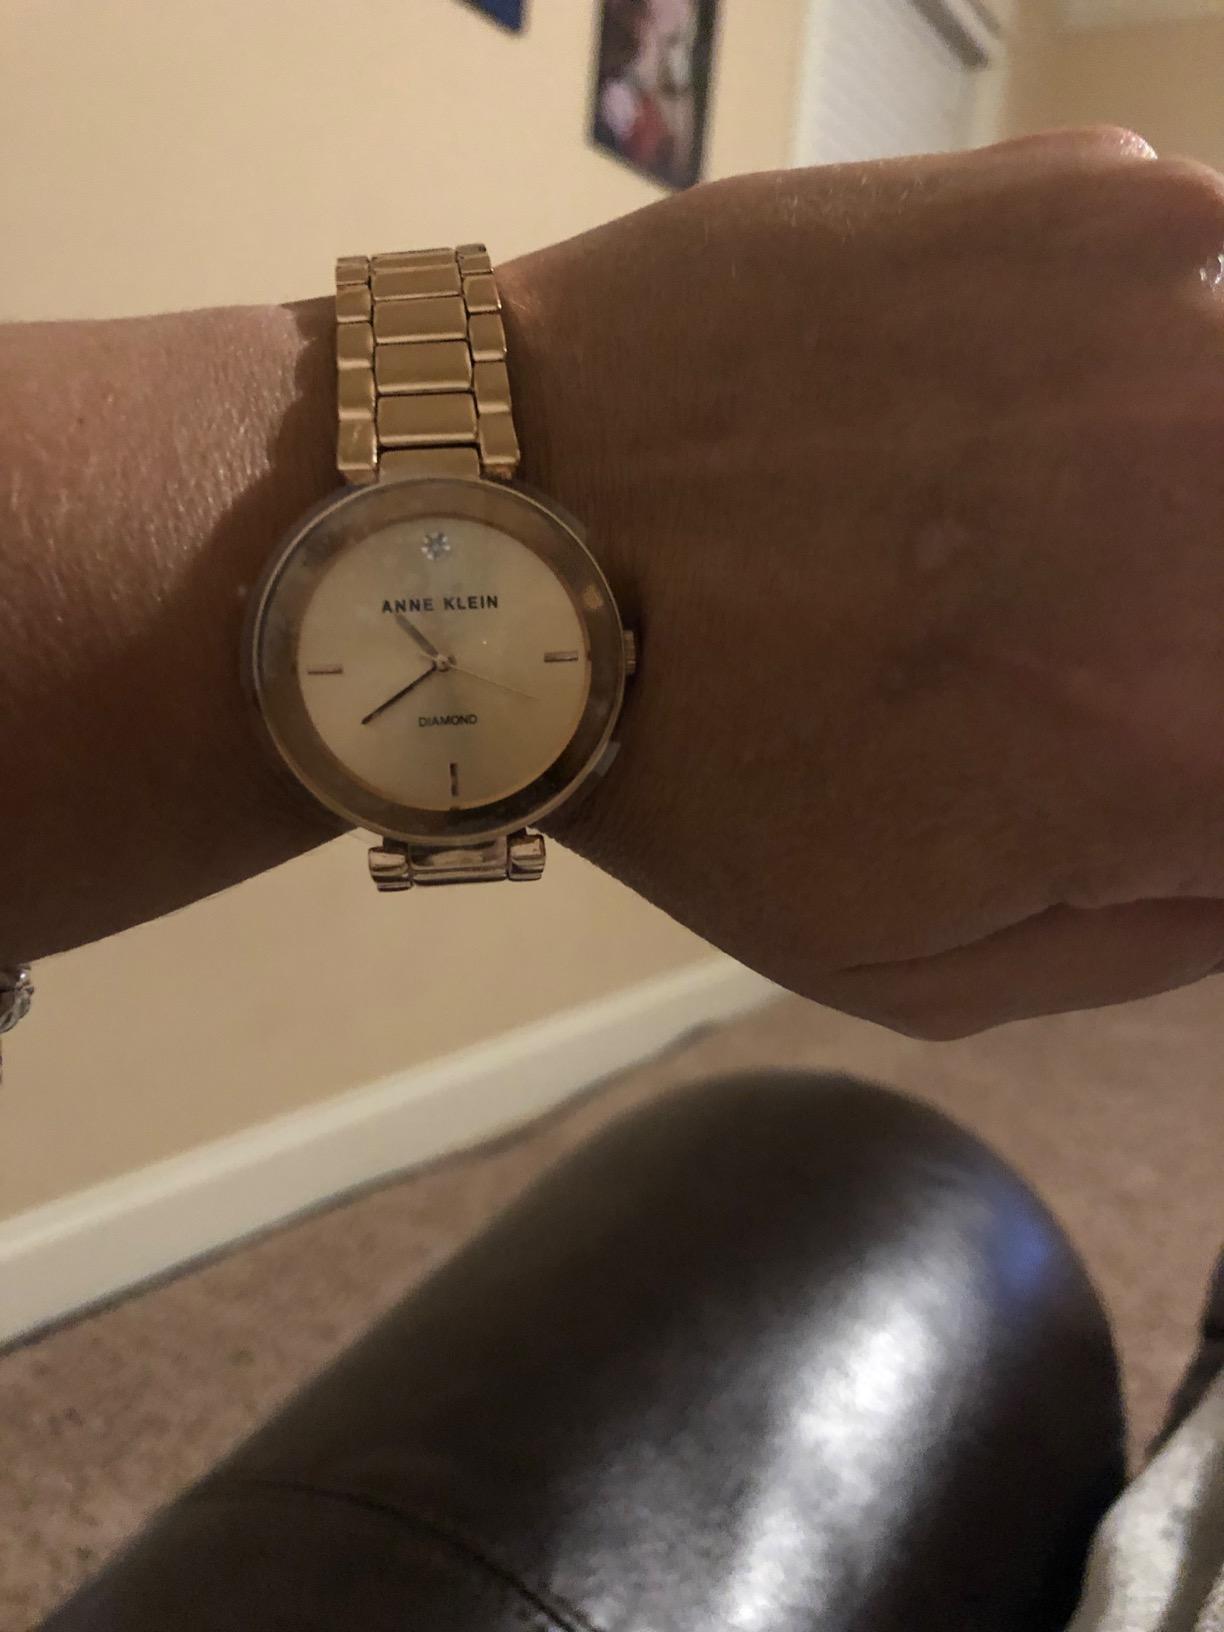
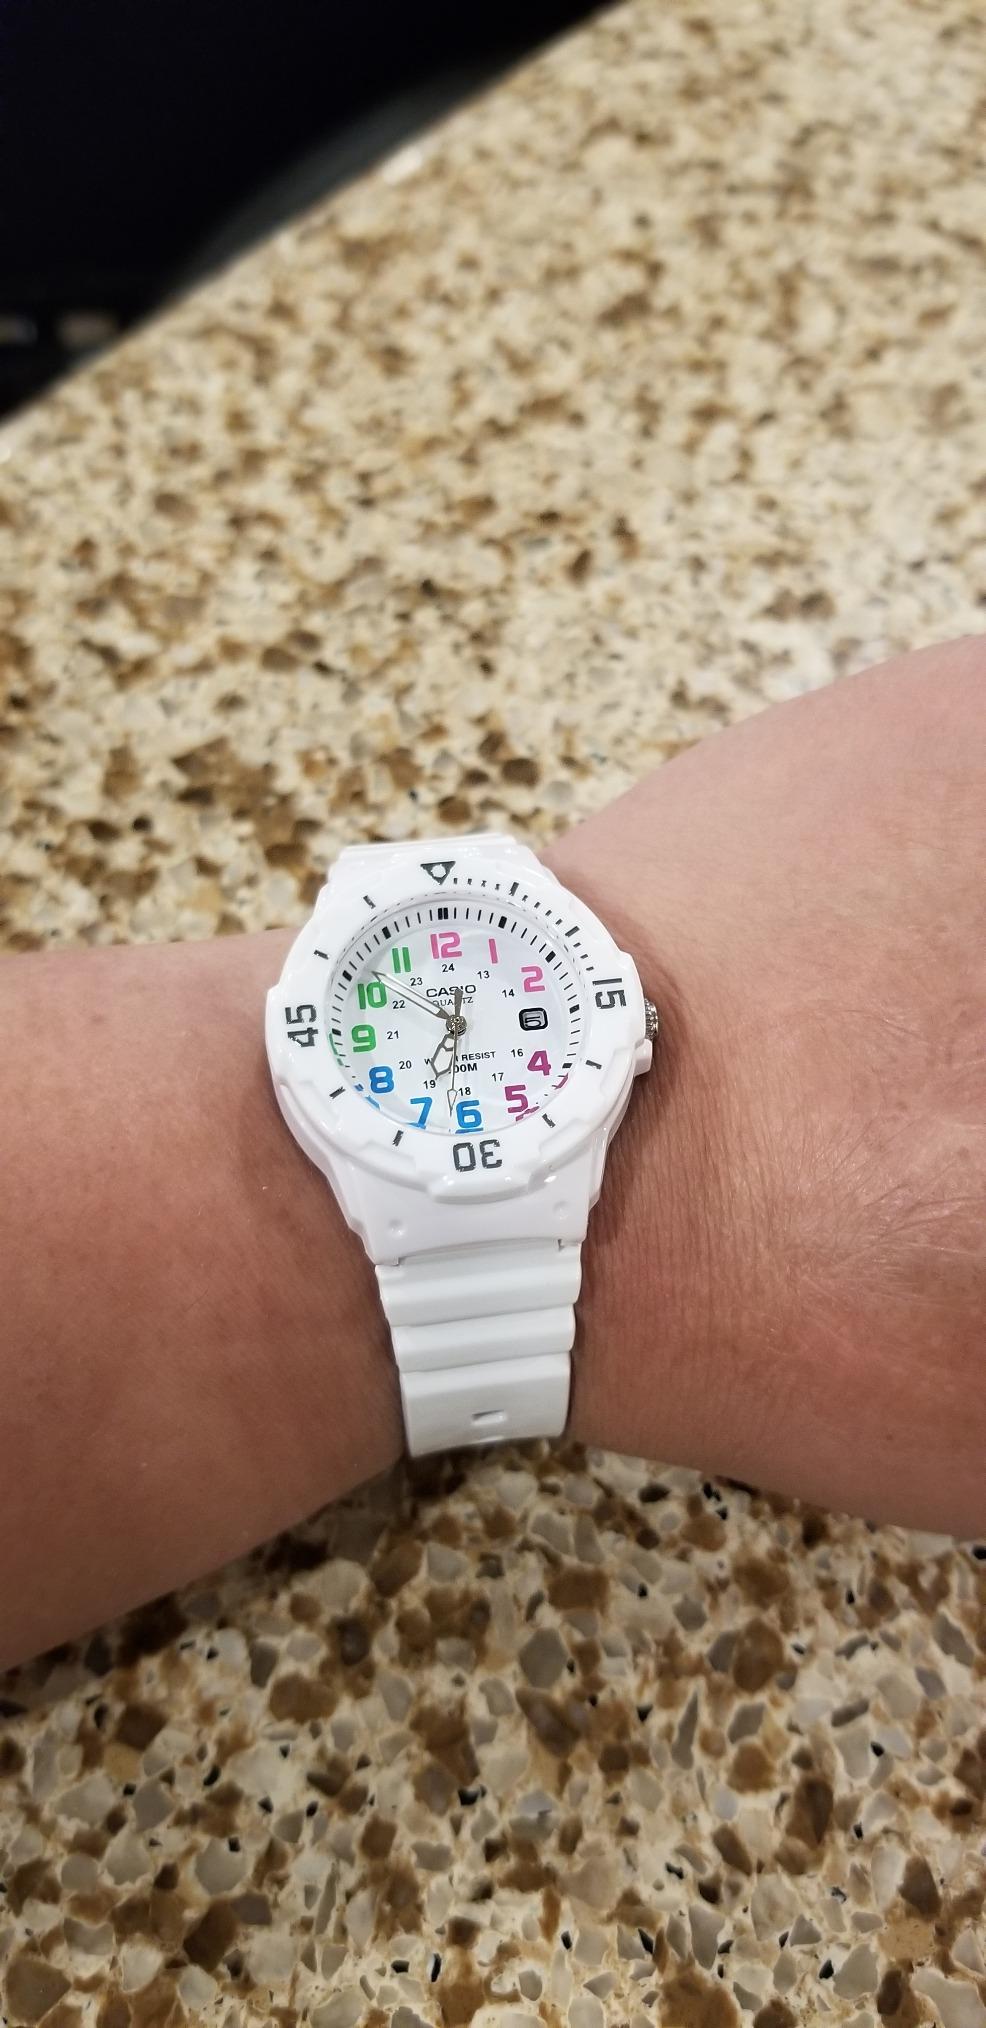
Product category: accessories_watch
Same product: no